Caulfield Grammar School

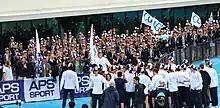
2018 APS Boys Athletics team being accompanied by a Caulfield Grammar School cheer squad at Lakeside Stadium

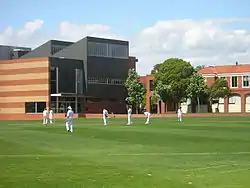
The Cripps Centre (left) and main buildings (right) at Caulfield Campus, with Alf Mills Oval in the foreground

Students from Years 5 to 12 participate in school sport as part of the APS competition. Caulfield Grammar was one of the founding members of the Schools' Association of Victoria in 1882, but when the legitimacy of the association's amateur status was questioned, Caulfield Grammar and Brighton Grammar School formed the Schools' Amateur Athletic Association of Victoria in 1911 (renamed the Associated Grammar Schools of Victoria in 1921), and were joined by other Melbourne private and church schools in the competition. In 1958, Caulfield Grammar accepted an offer to join the Associated Public Schools of Victoria.